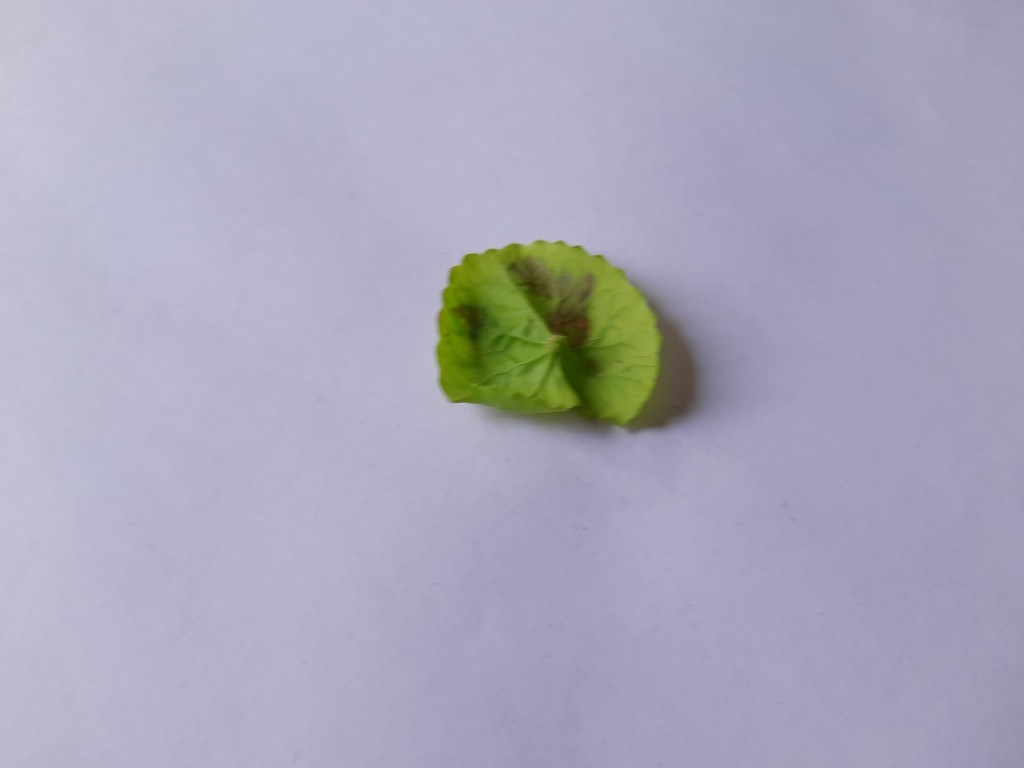
Label: Unhealthy